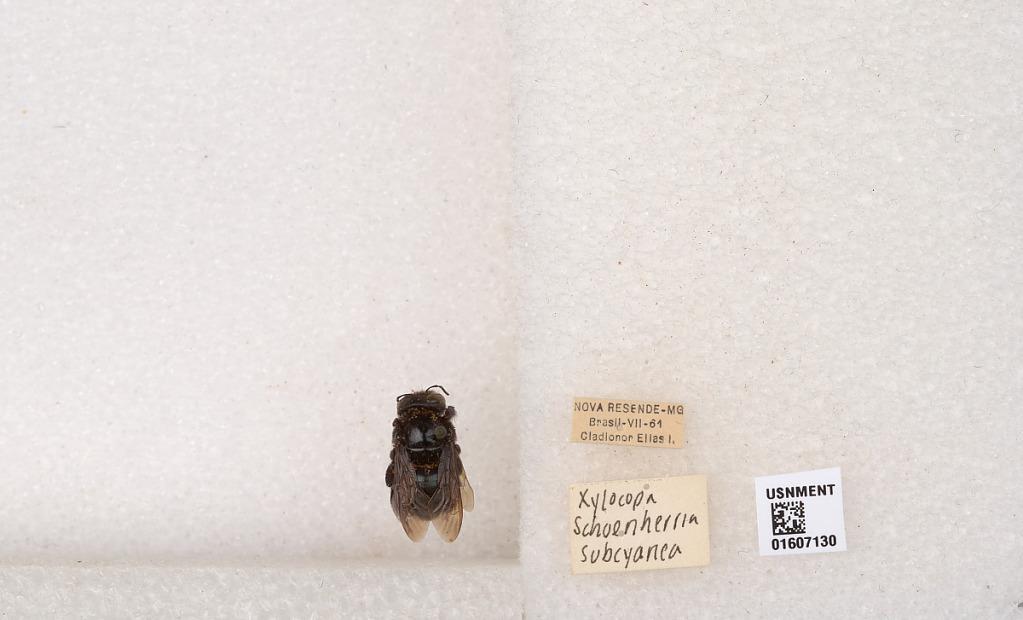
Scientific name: Xylocopa (Schonnherria) subcyanea Pérez
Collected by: E. Claudlonor
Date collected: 1956-7-1
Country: Brazil
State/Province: Minas Gerais
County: Nova Resende
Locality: Nova Resende